Thomas J. Selby

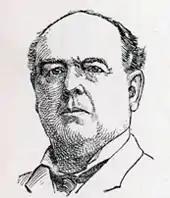

Thomas Jefferson Selby (December 4, 1840 – March 10, 1917) was a U.S. Representative from Illinois.